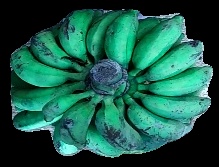
Variety: rasbale
Grade: grade3